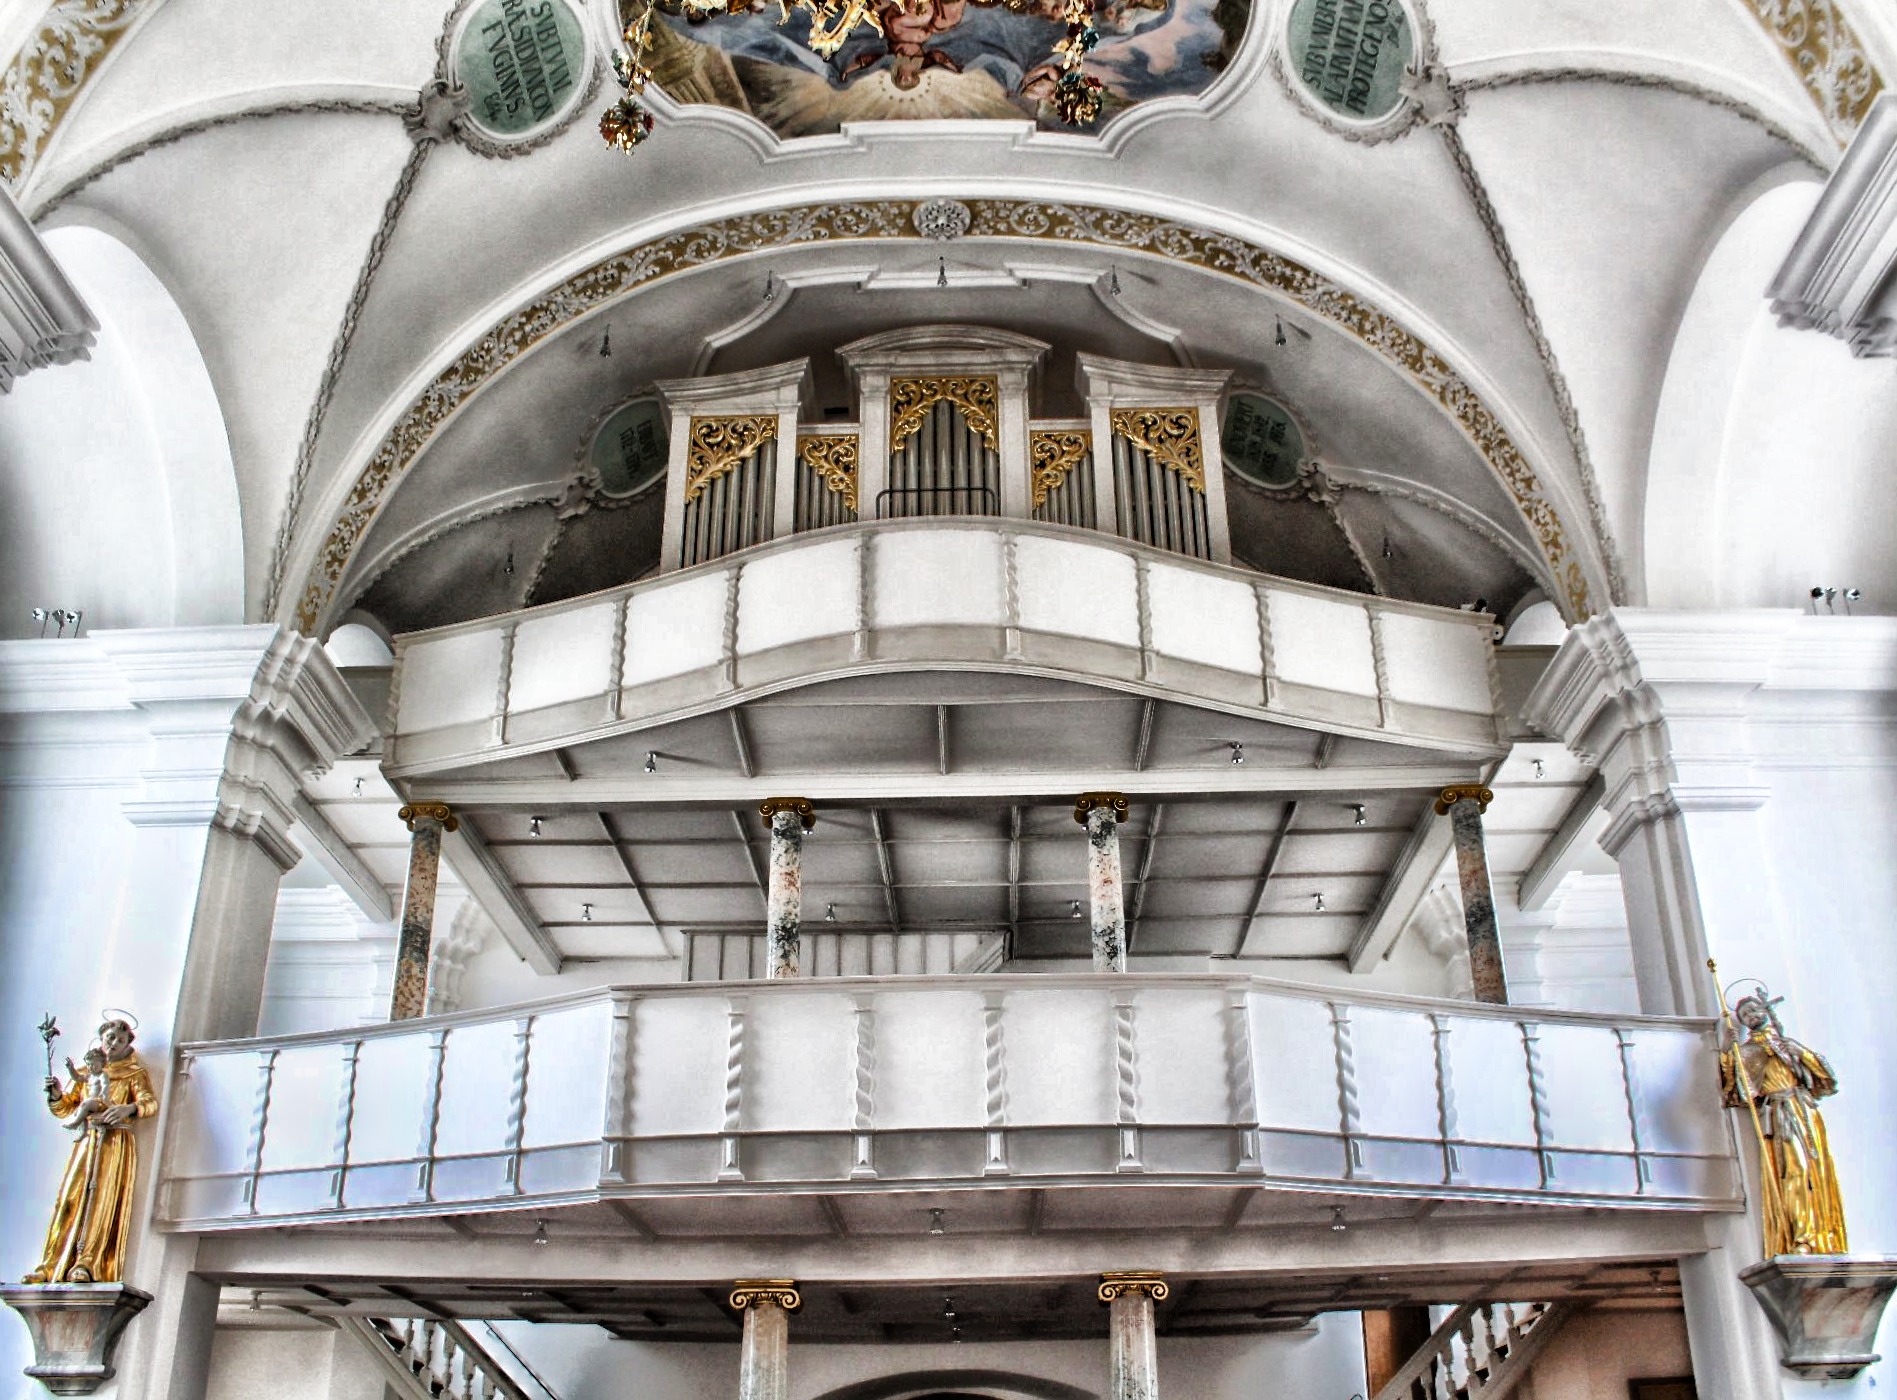
music, architecture, structure, interior, window, building, balcony, opera house, instrument, indoor, landmark, facade, church, cathedral, place of worship, inside, hdr, symmetry, germany, synagogue, organ, dome, schliersee, saint sixtus